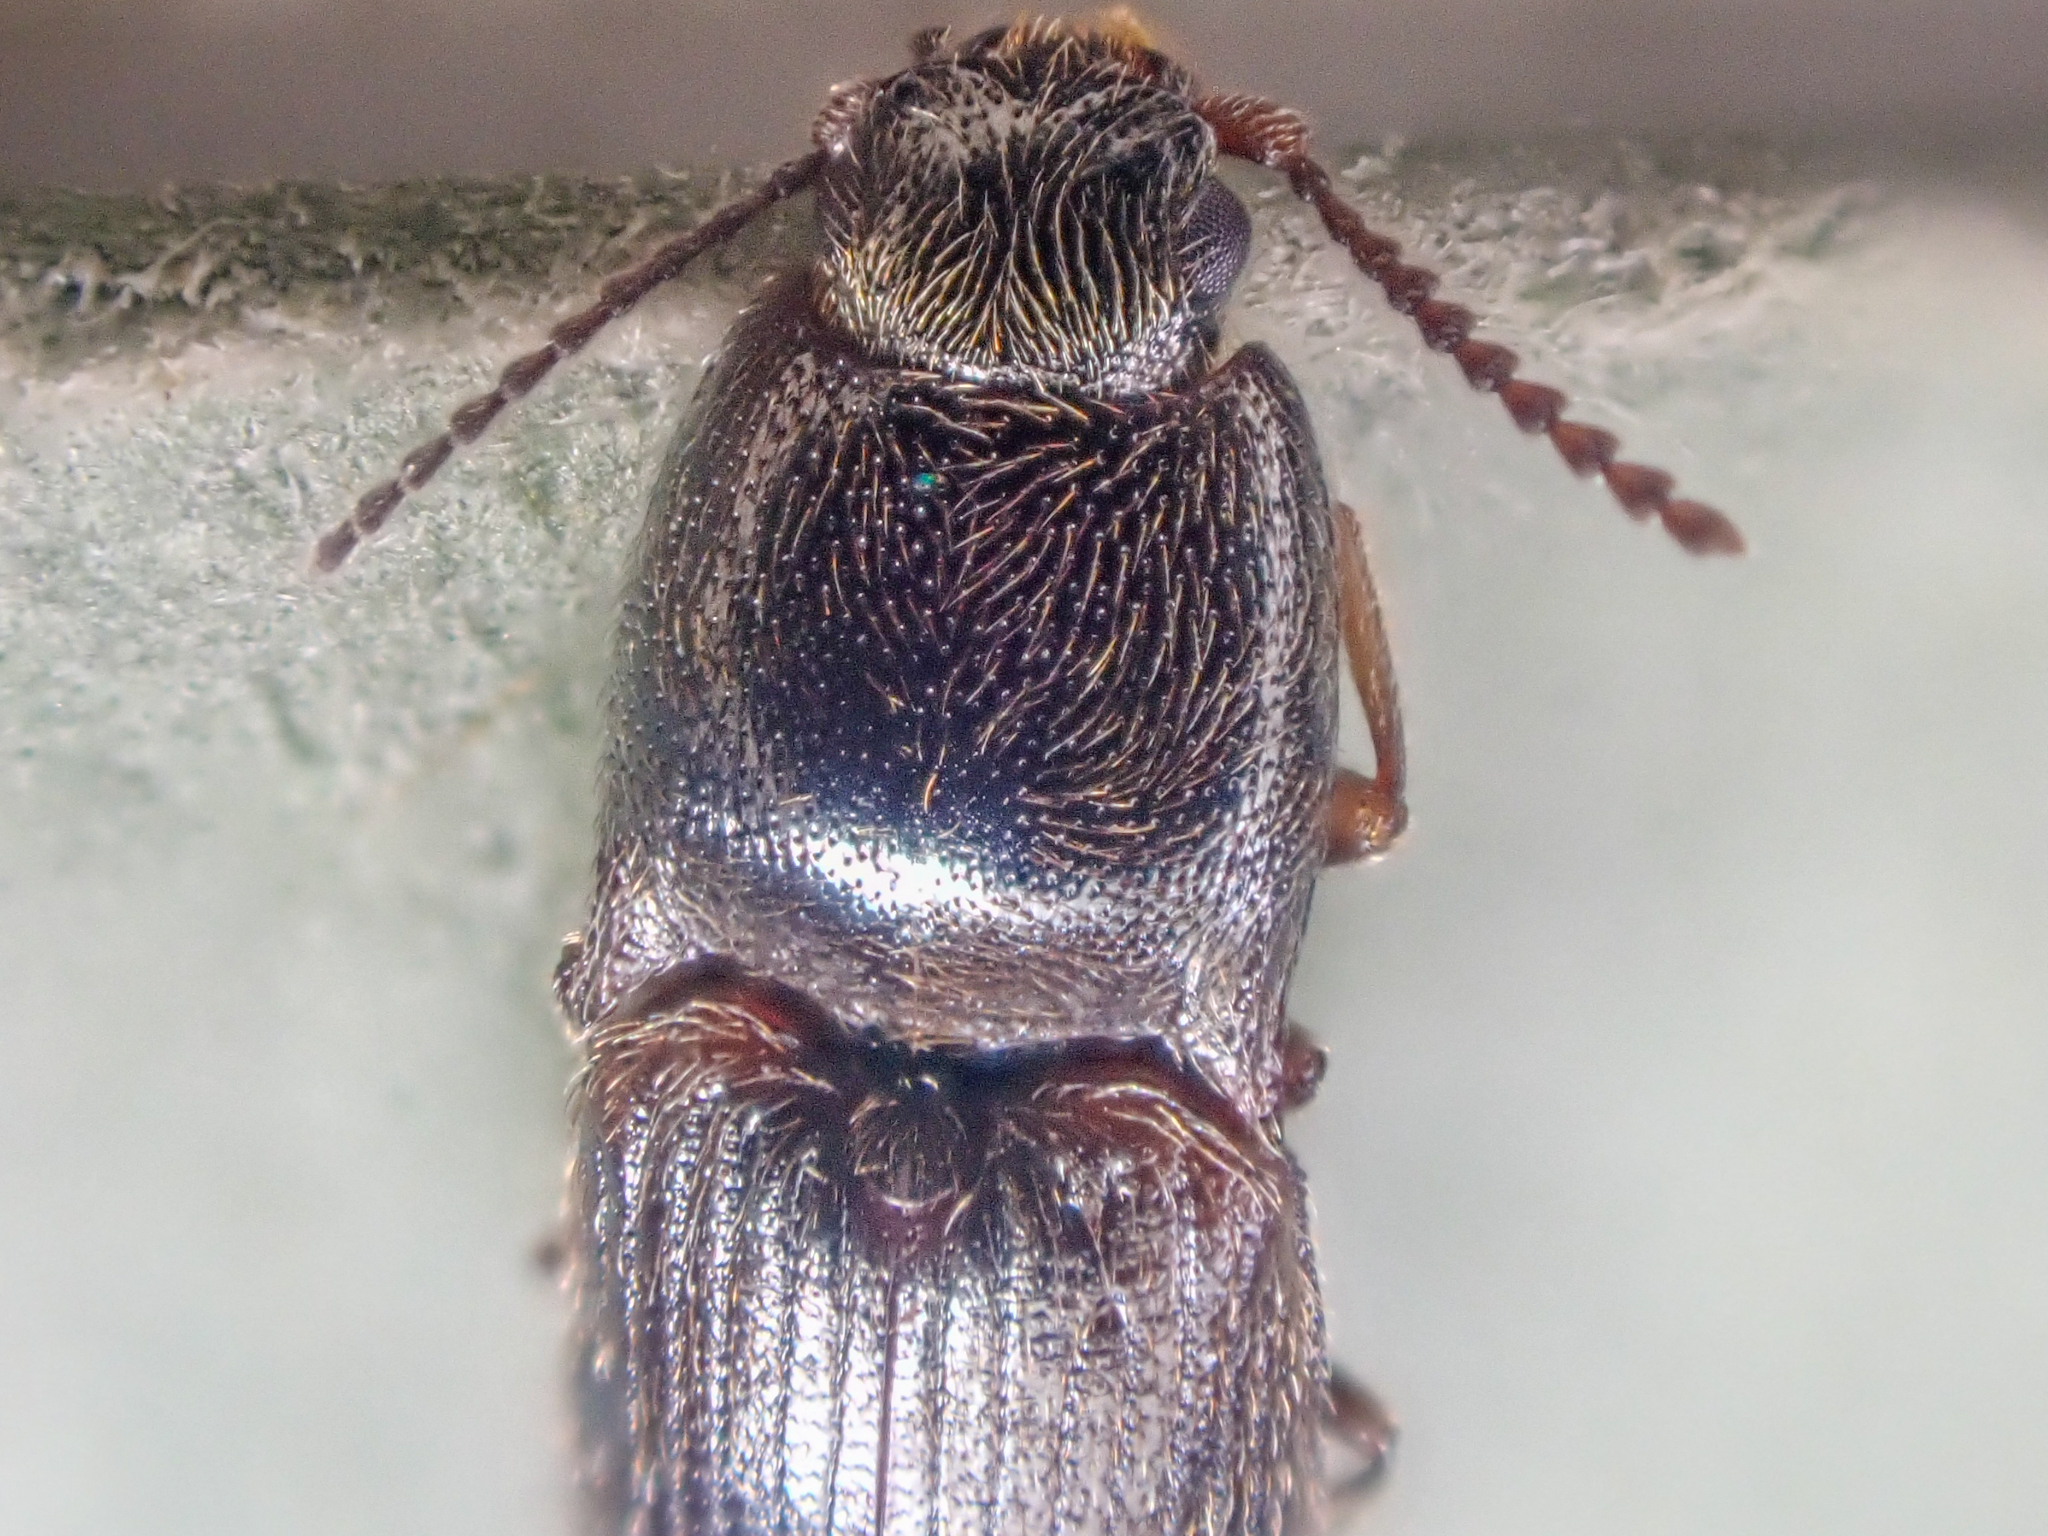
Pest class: clickbeetles_wireworms